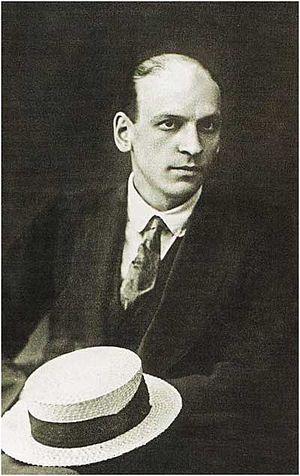
Vladimir Ivanovitch Narbout, né 2 avril 1888, mort probablement en 1938 dans le goulag, est un écrivain et critique russe, d'origine ukrainienne, poète acméiste, activiste bolchevique, frère du graphiste ukrainien Georgui Narbout.